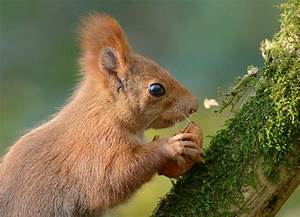
Label: scoiattolo